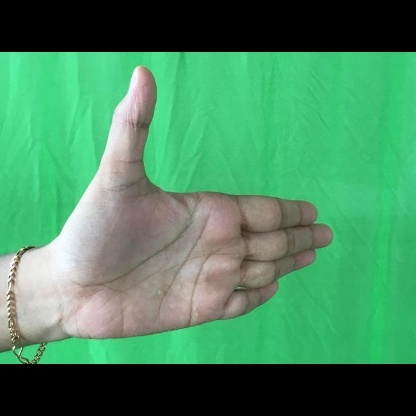
Mudra: Ardhachandran